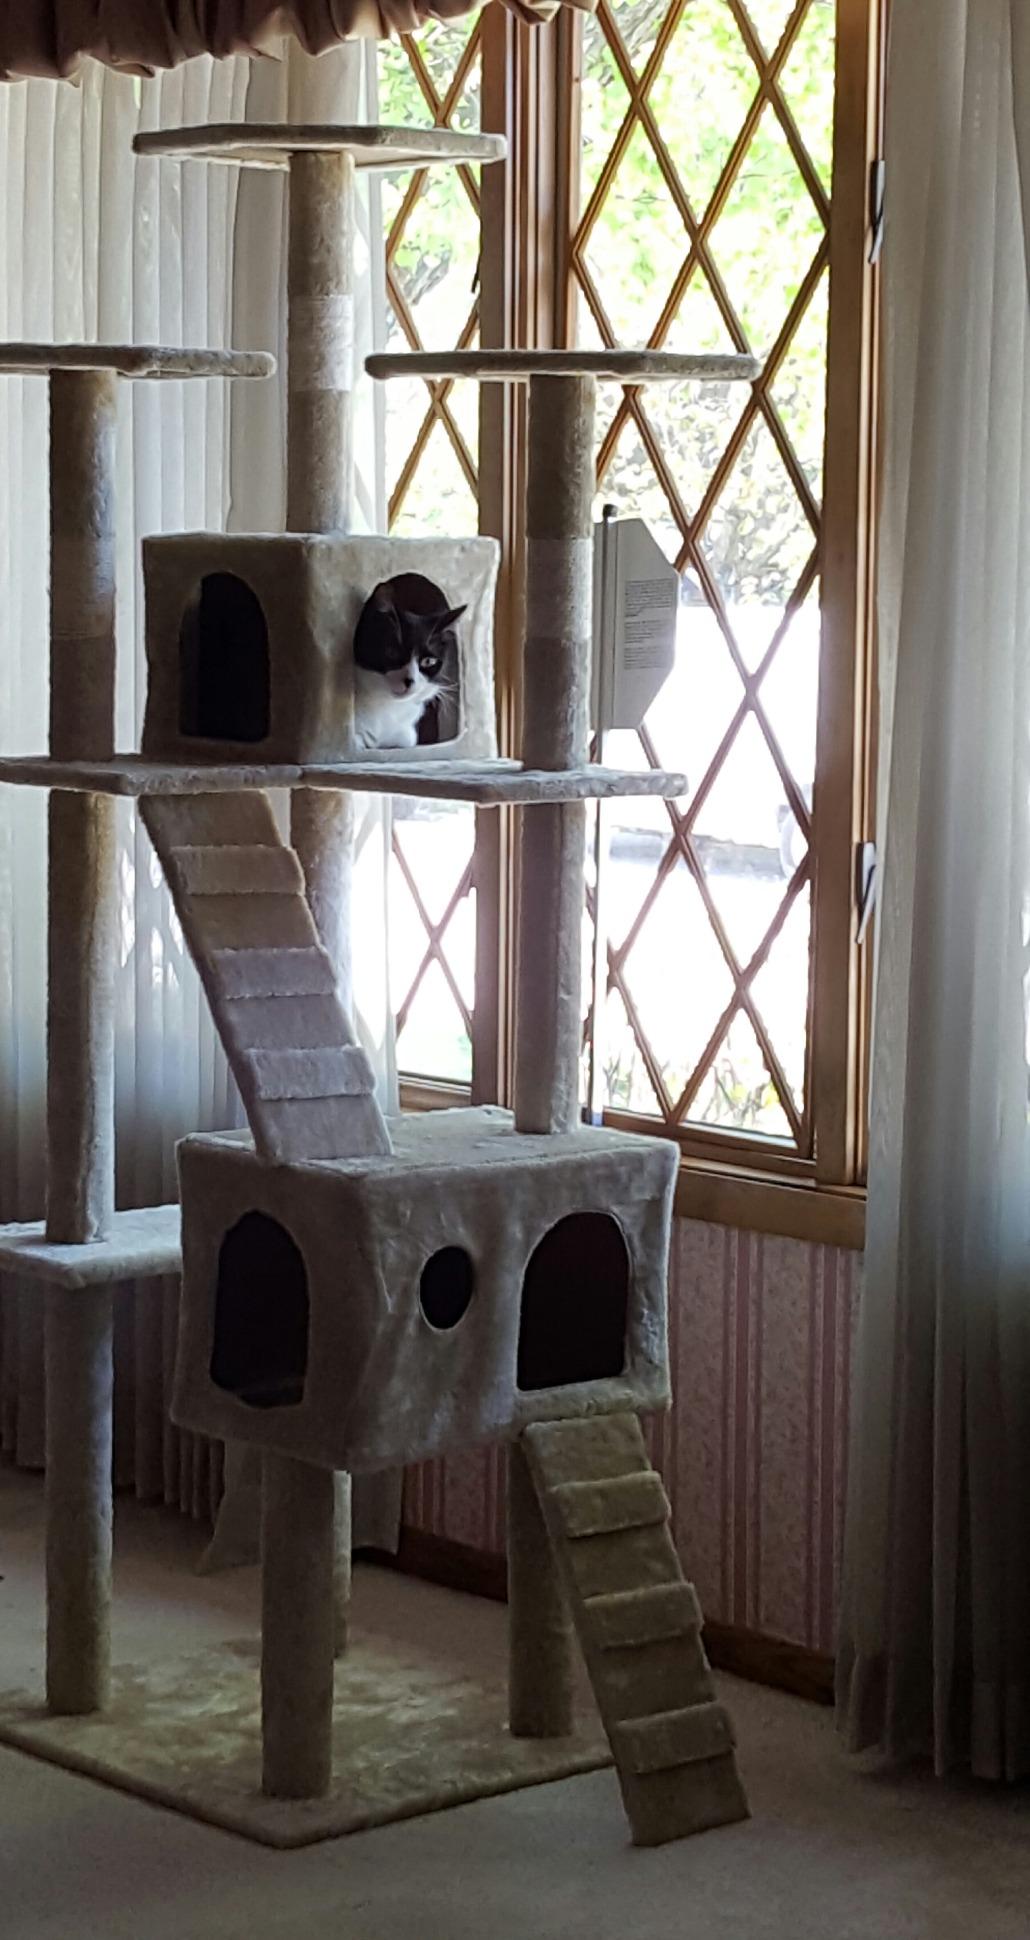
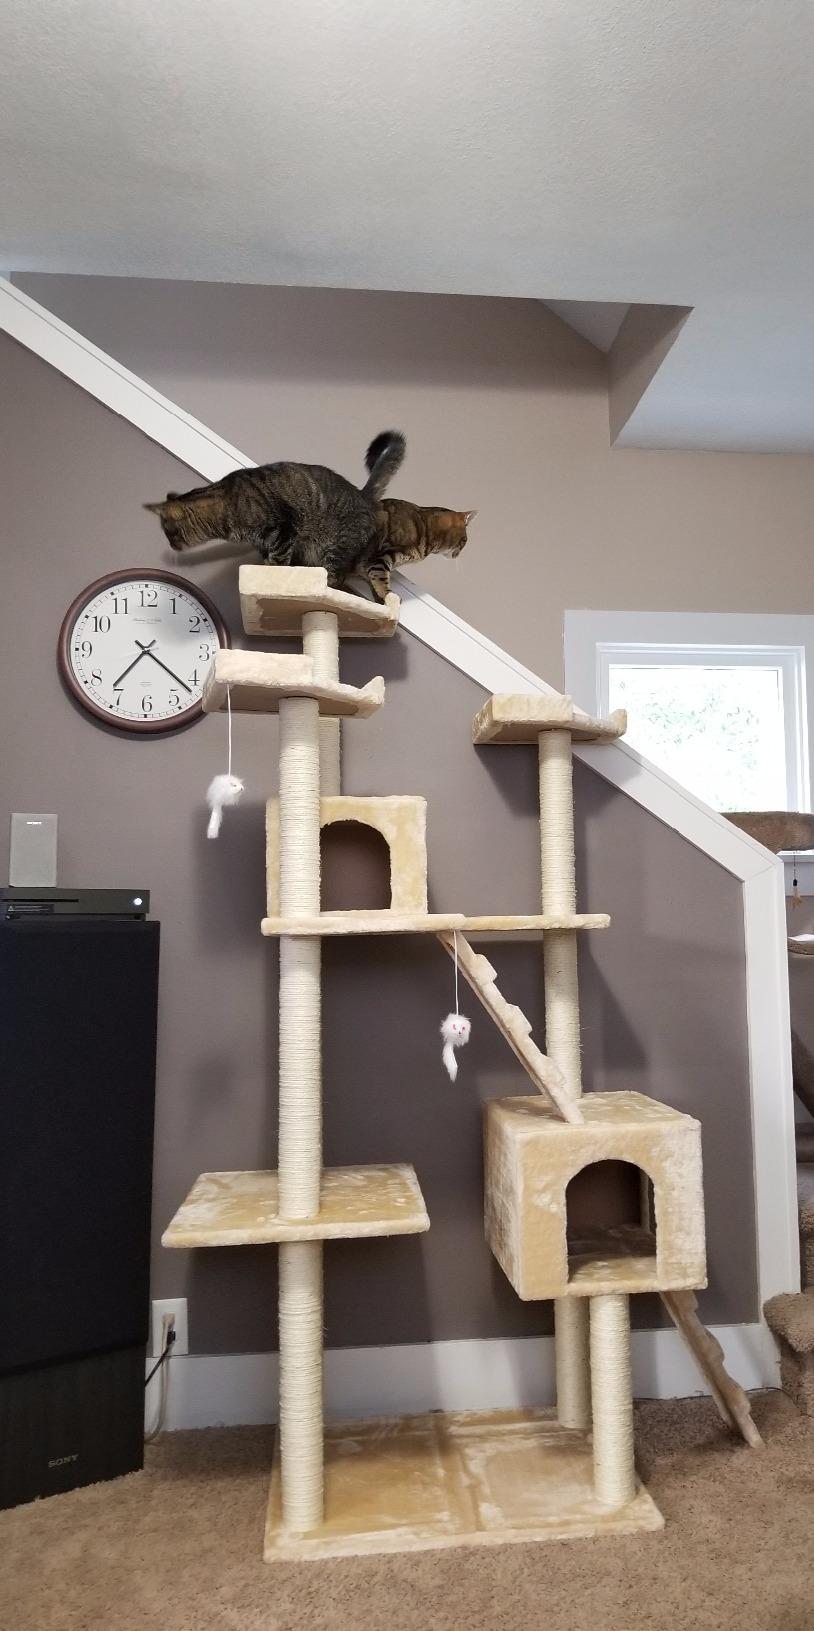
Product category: items_cat tree
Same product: yes